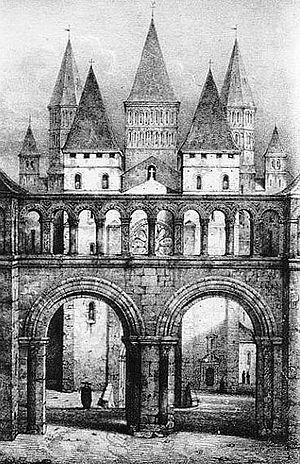
L’ordre de Saint-Benoît, plus connu sous le nom d’ordre des Bénédictins, est une fédération de monastères ayant, au cours de leur histoire, adopté la règle de saint Benoît. Ainsi saint Benoît de Nursie en est-il considéré comme le fondateur.